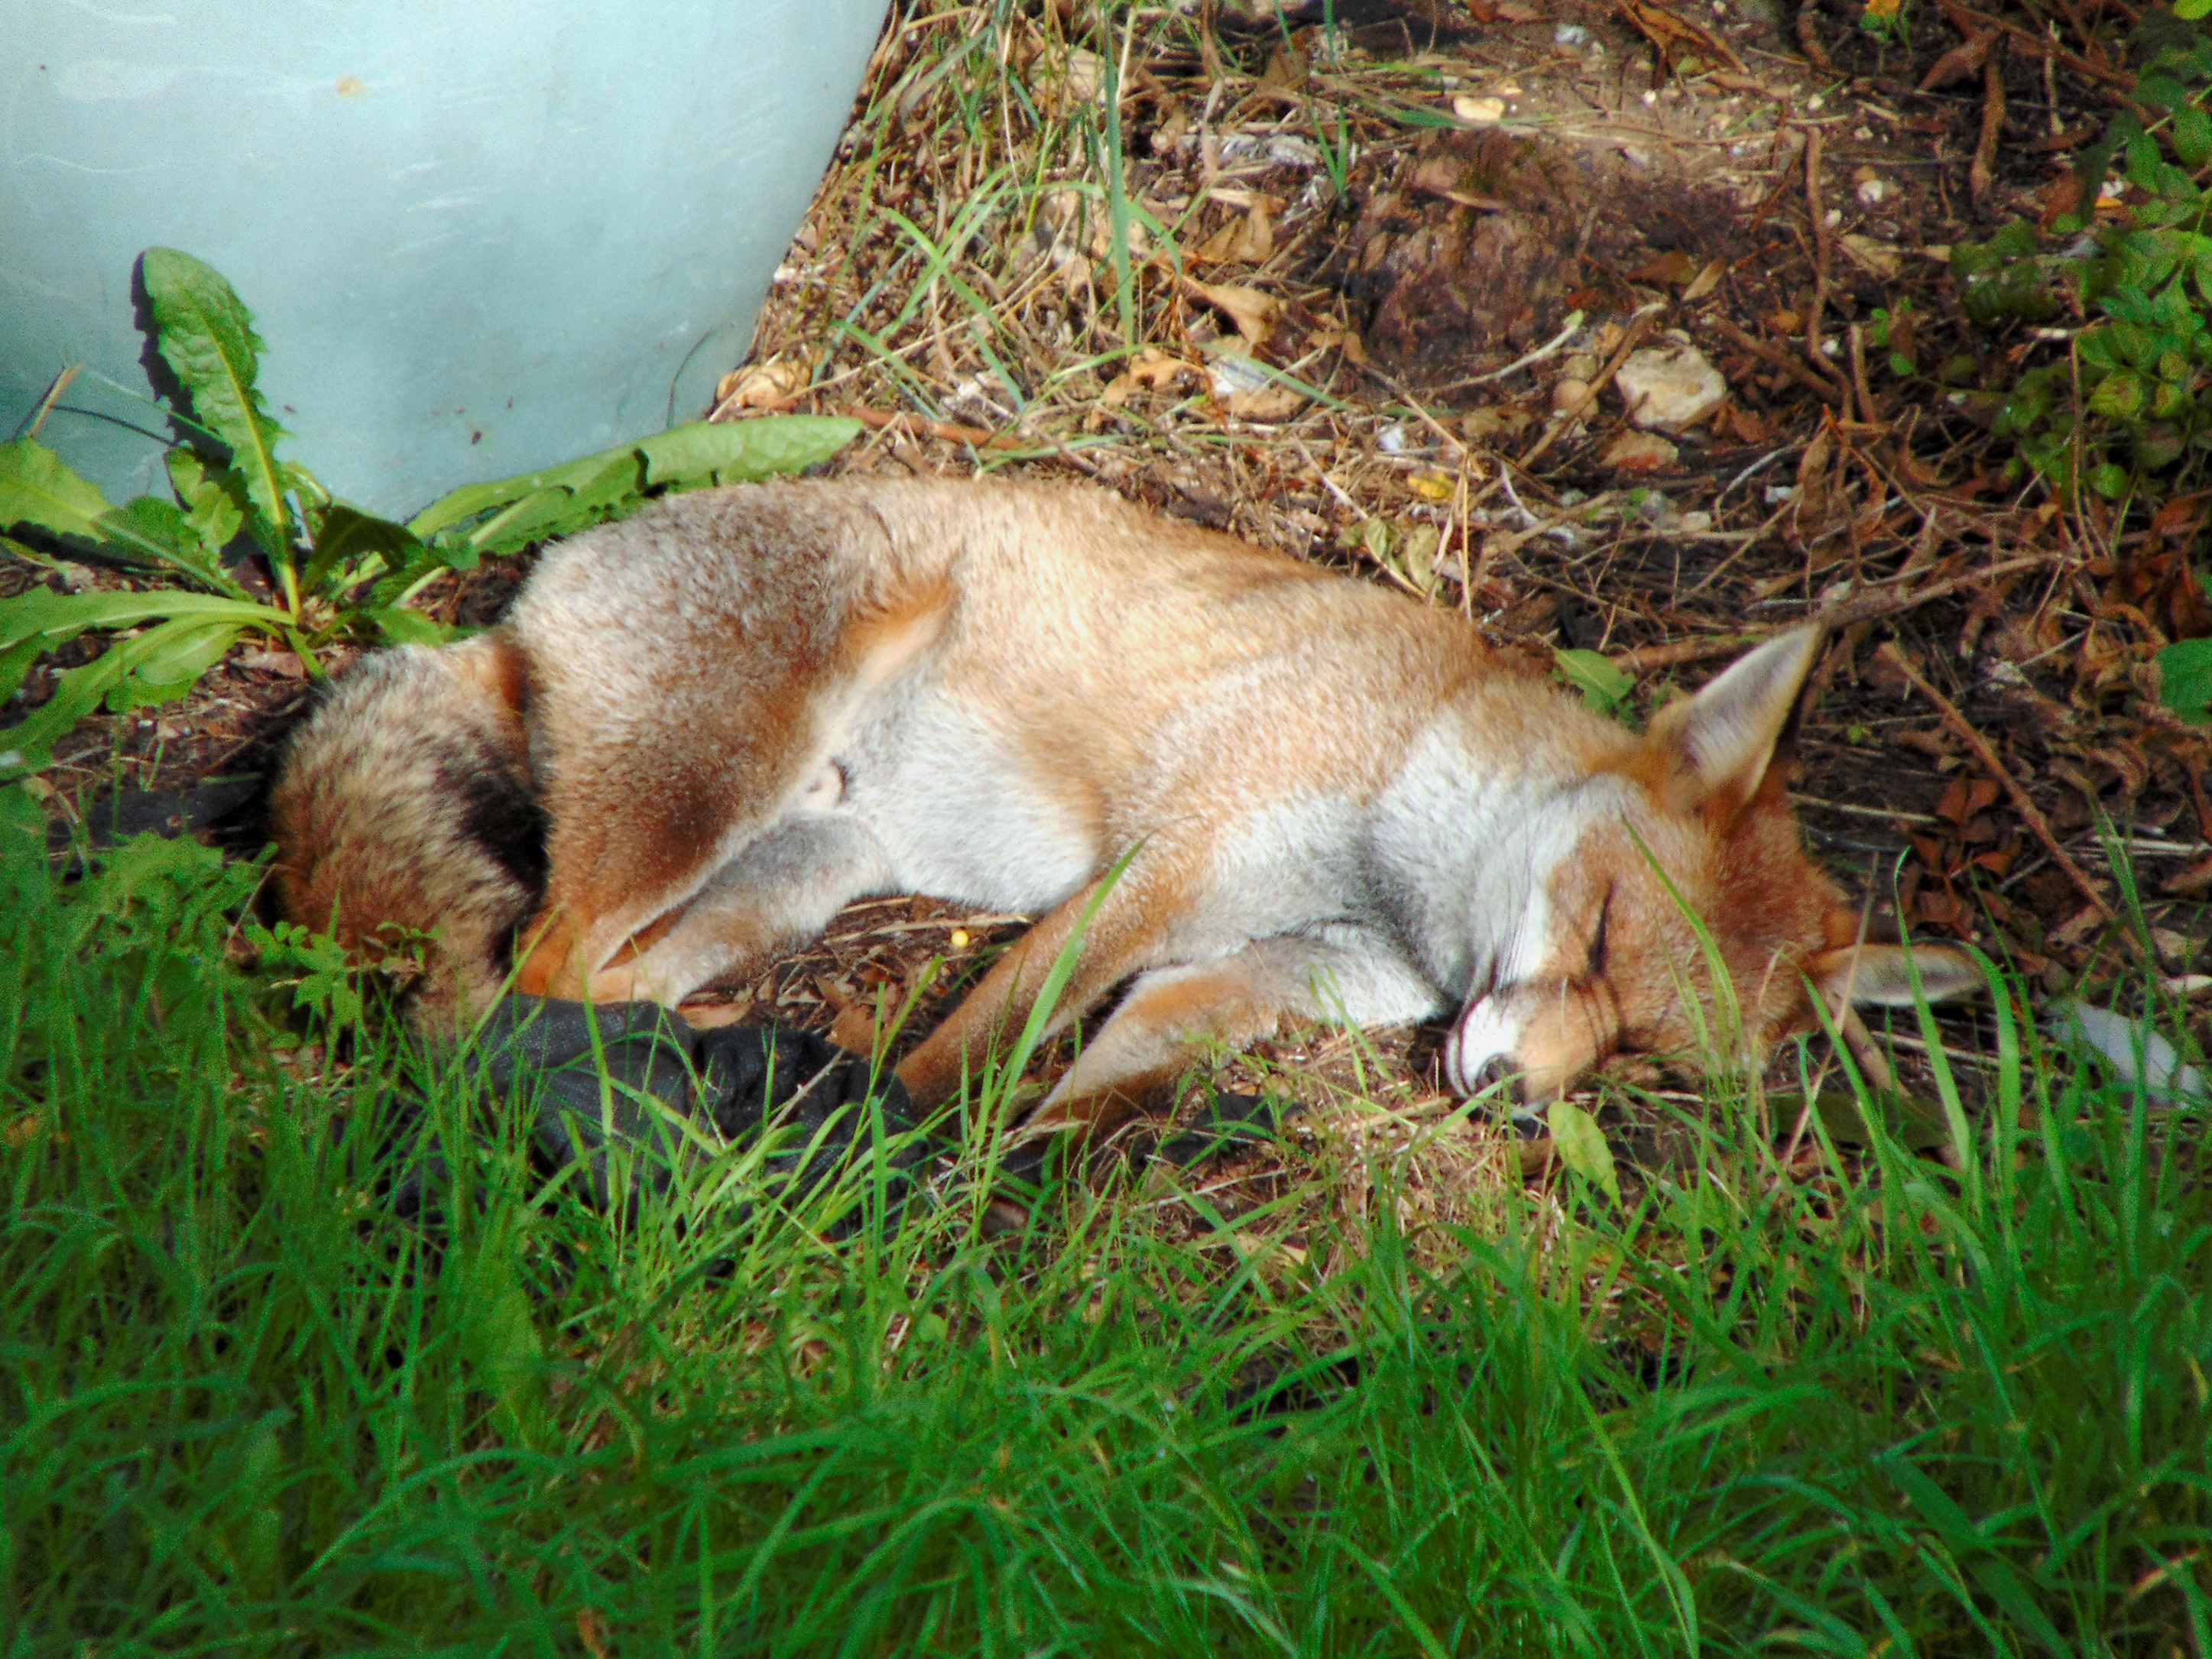
fox, vermin, sleeping, asleep, wildlife, predator, napping, brown, red, garden, night visitor, mammal, canidae, red fox, carnivore, grass, wolfdog, fawn, nap